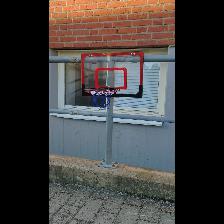
Label: NonHuman